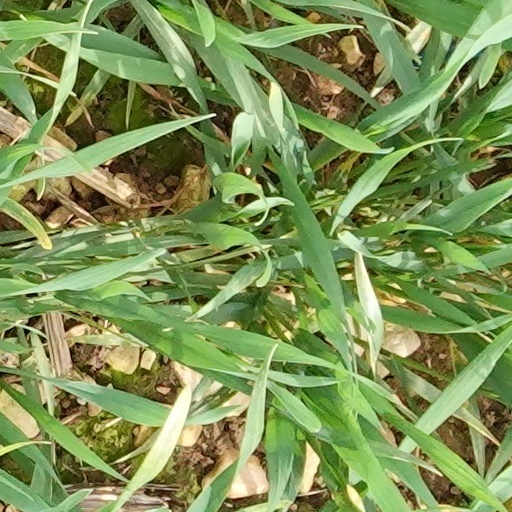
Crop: wheat